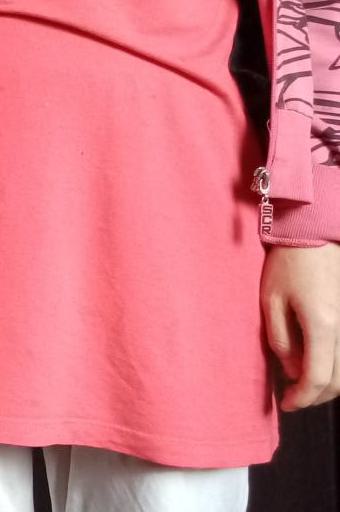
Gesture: no_gesture